Mexican art

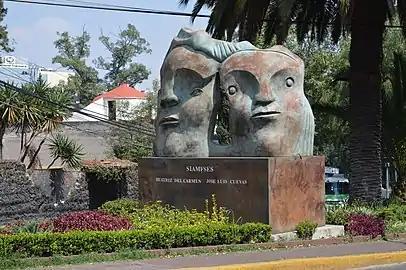
Sculpture called "Siamesas" by Jose Luis Cuevas

The first to break with the nationalistic and political tone of the muralist movement was Rufino Tamayo. For this reason he was first appreciated outside of Mexico. Tamayo was a contemporary to Rivera, Siqueiros, and Orozco, and trained at the Escuela Nacional de Bellas Artes. Like them he explored Mexican identity in his work after the Mexican Revolution. However, he rejected the political Social Realism popularized by the three other artists and was rejected by the new establishment.